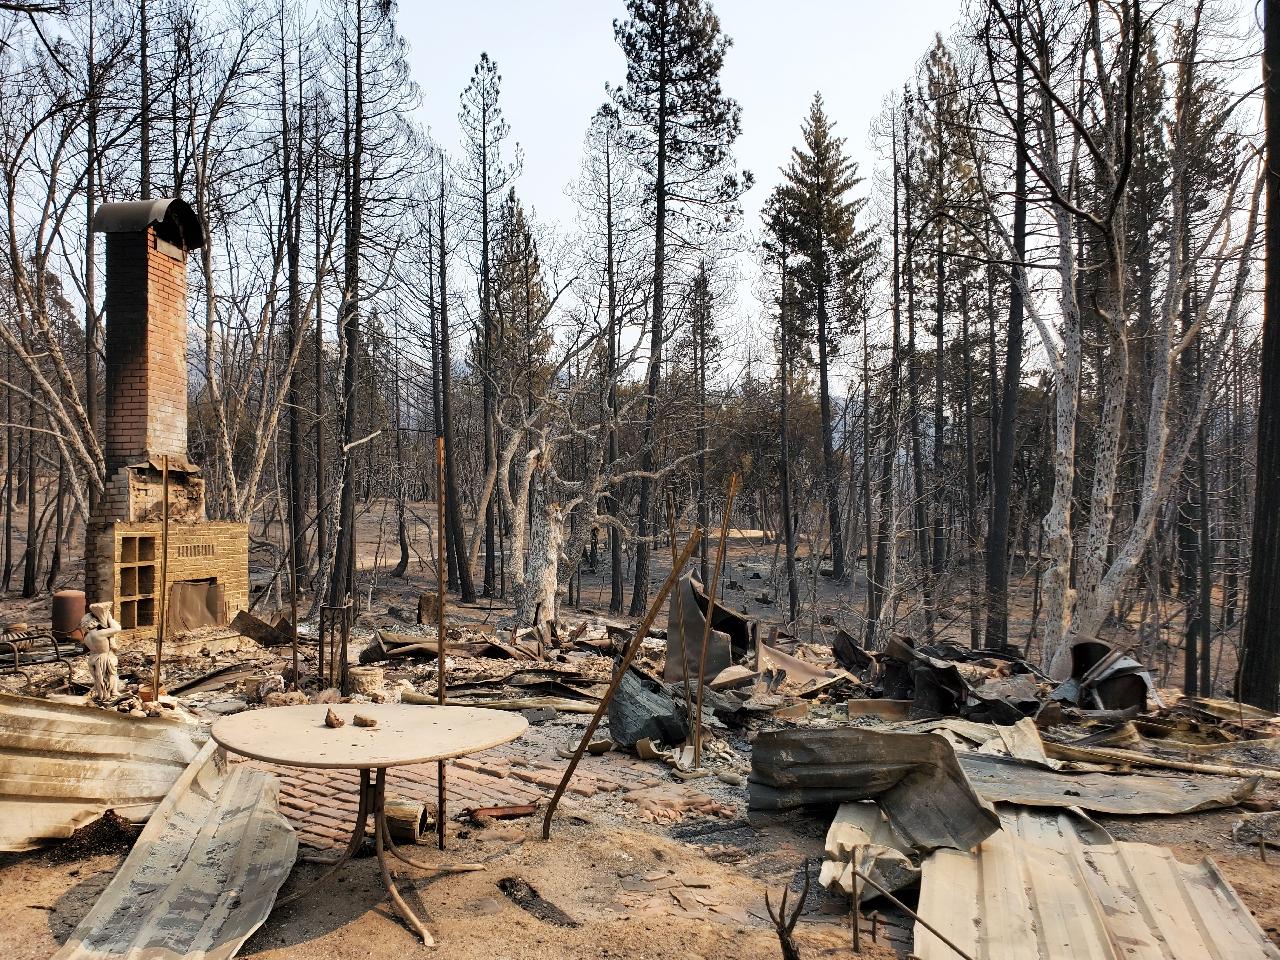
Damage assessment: destroyed